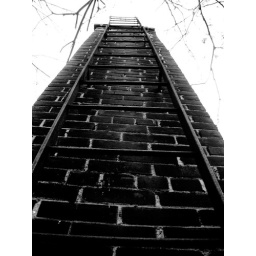
Looking up in black and white